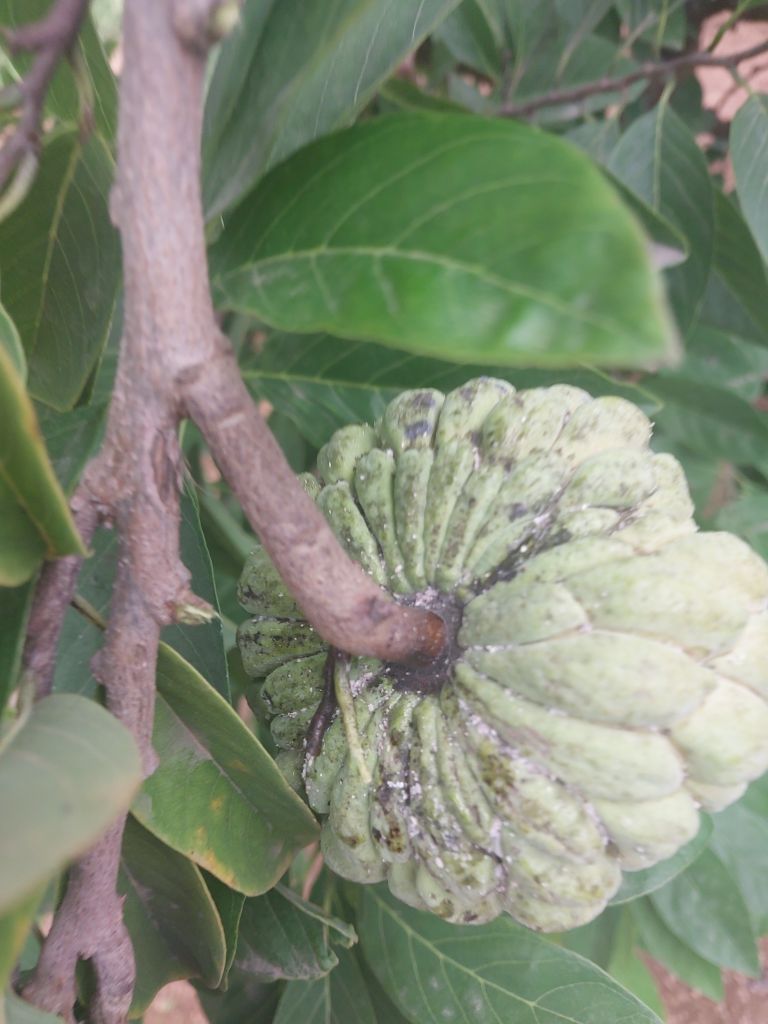
Disease label: Leaf spot on fruit